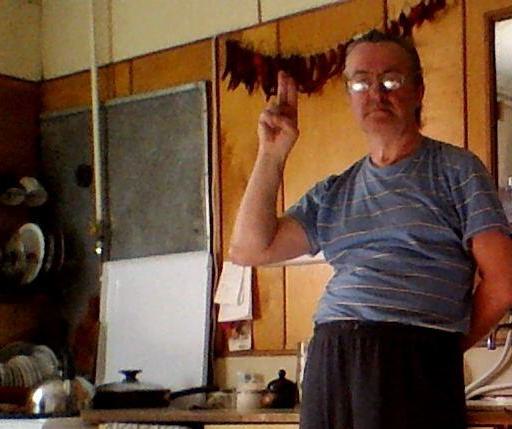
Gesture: two_up